Bushmaster Protected Mobility Vehicle

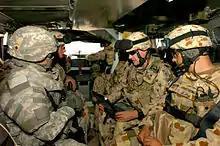
Australian and United States soldiers inside a Bushmaster

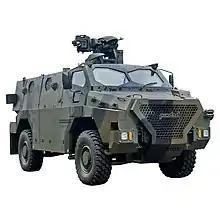
An Indonesian variant Pindad Sanca MRAP with Rheinmetall Qimek RCWS

Several Bushmaster variants have been produced for the Australian Army and Royal Australian Air Force, these are: